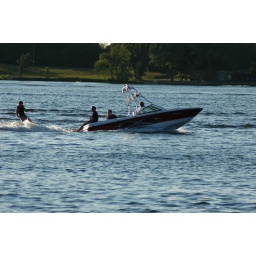
At Tom and Beth's house at the lake in Alexandrea, Minnesota.